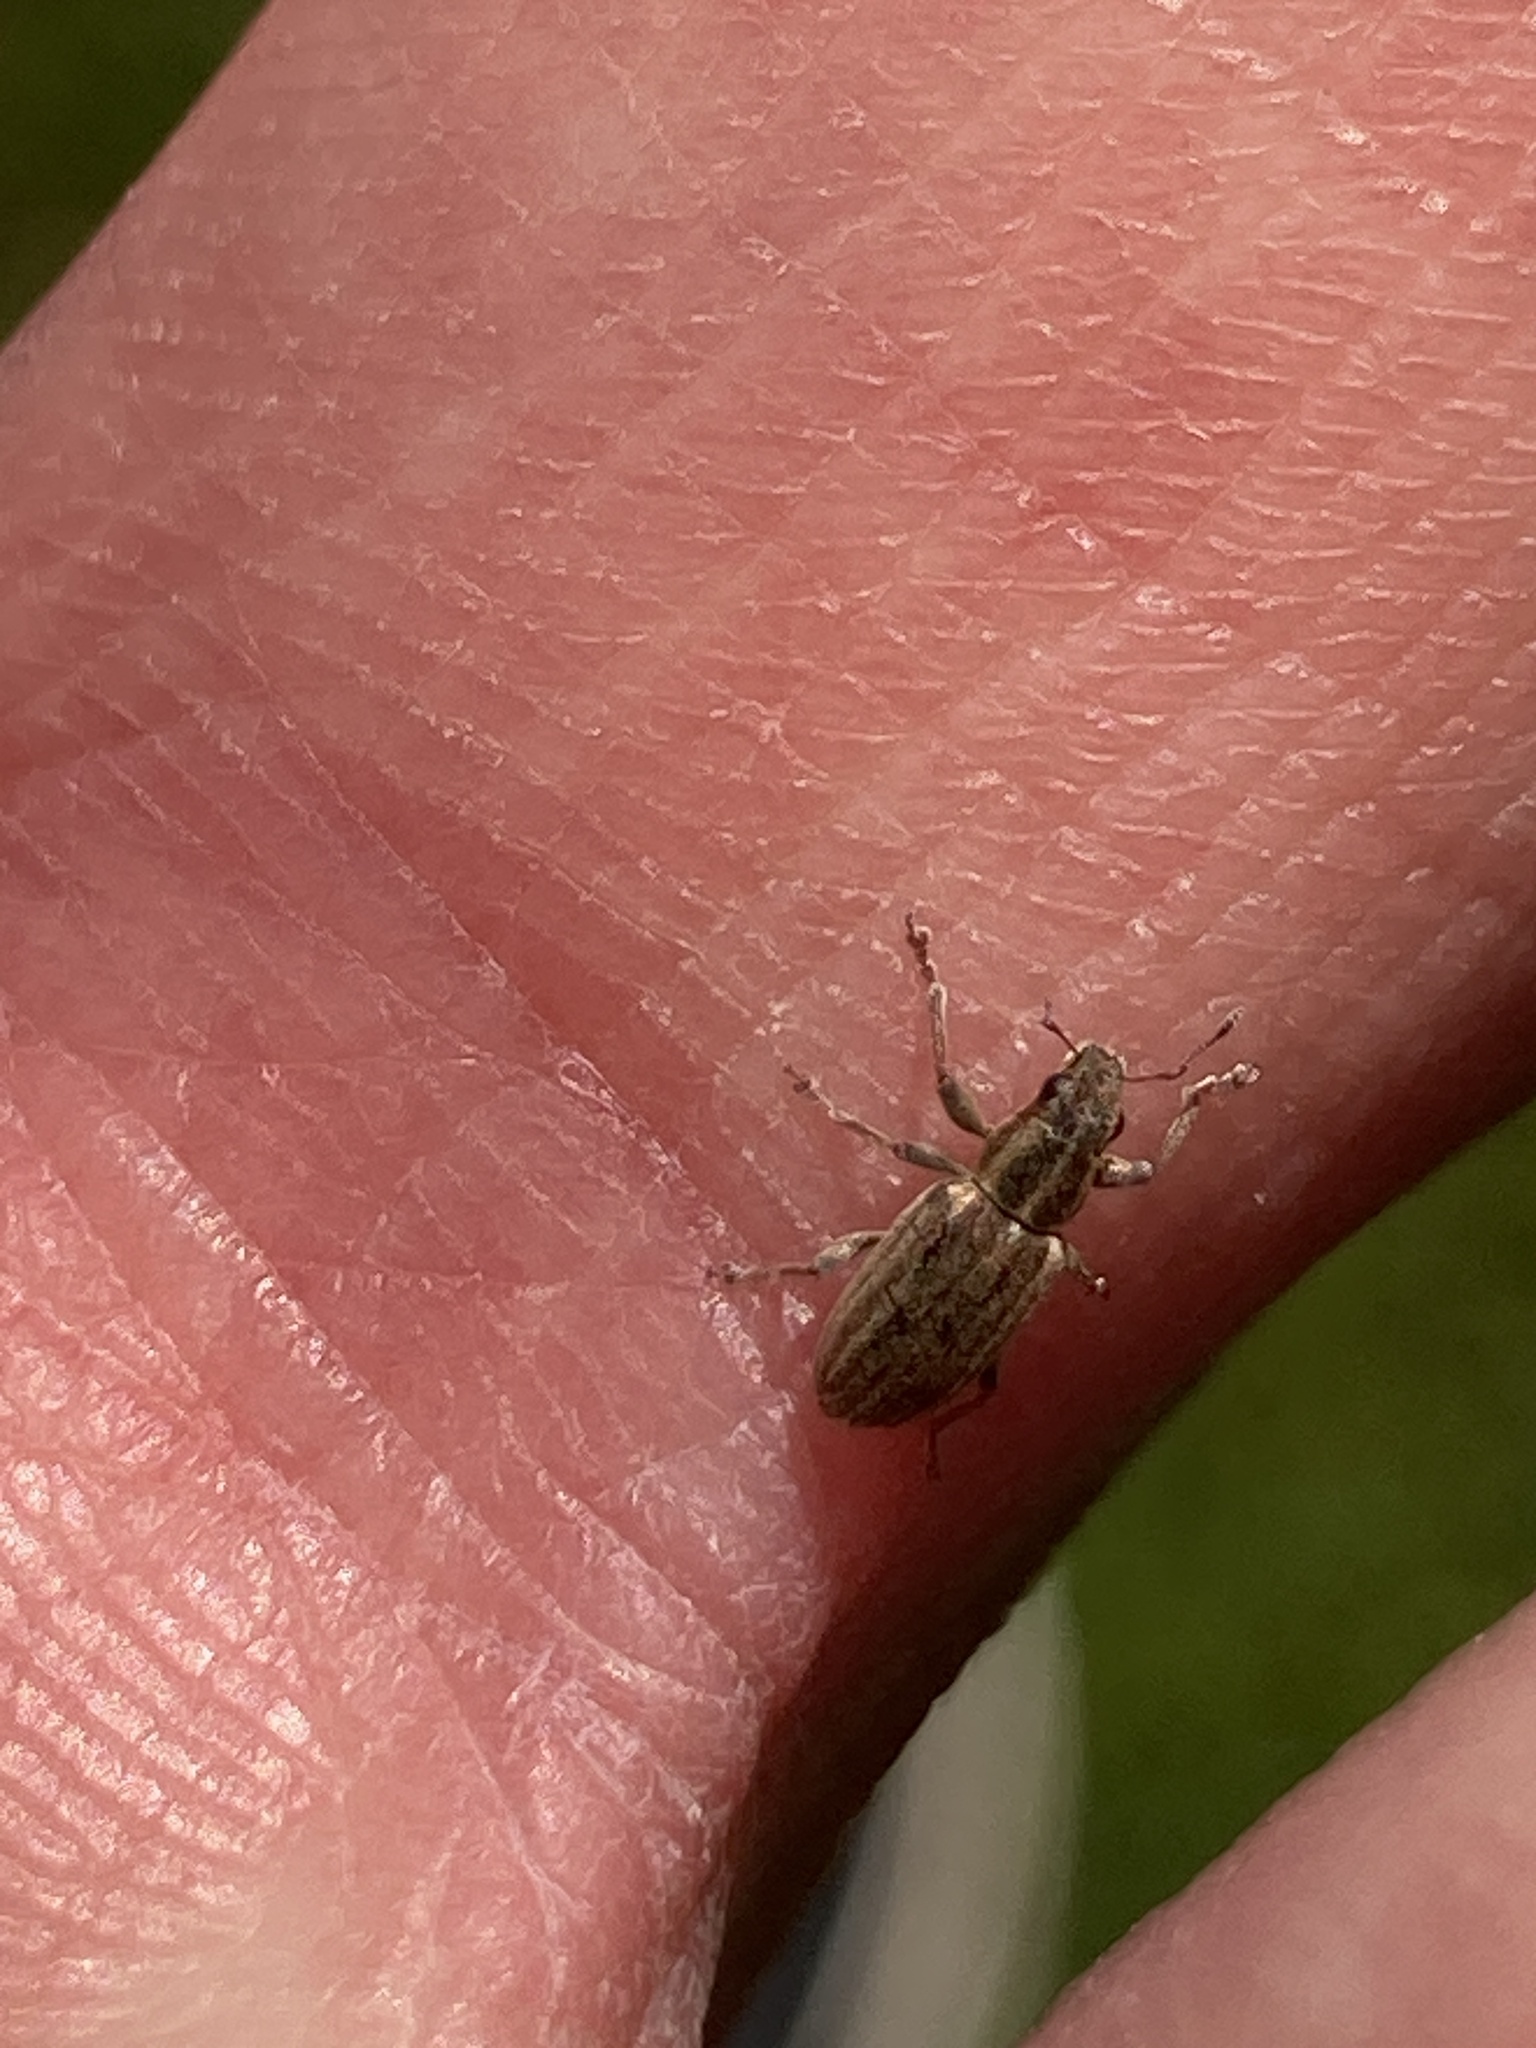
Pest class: pea_leaf_weevil